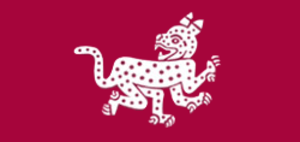
Le Zoo de Chapultepec est un parc zoologique mexicain situé dans la délégation Miguel Hidalgo de la capitale, Mexico, au sein du parc de Chapultepec. Il a été fondé le 6 juillet 1923 par le biologiste mexicain Alfonso Luis Herrera à l'aide de dons de citoyens et de fonds publics du ministère de l'Agriculture et du Développement et de la Société des Études Biologiques.